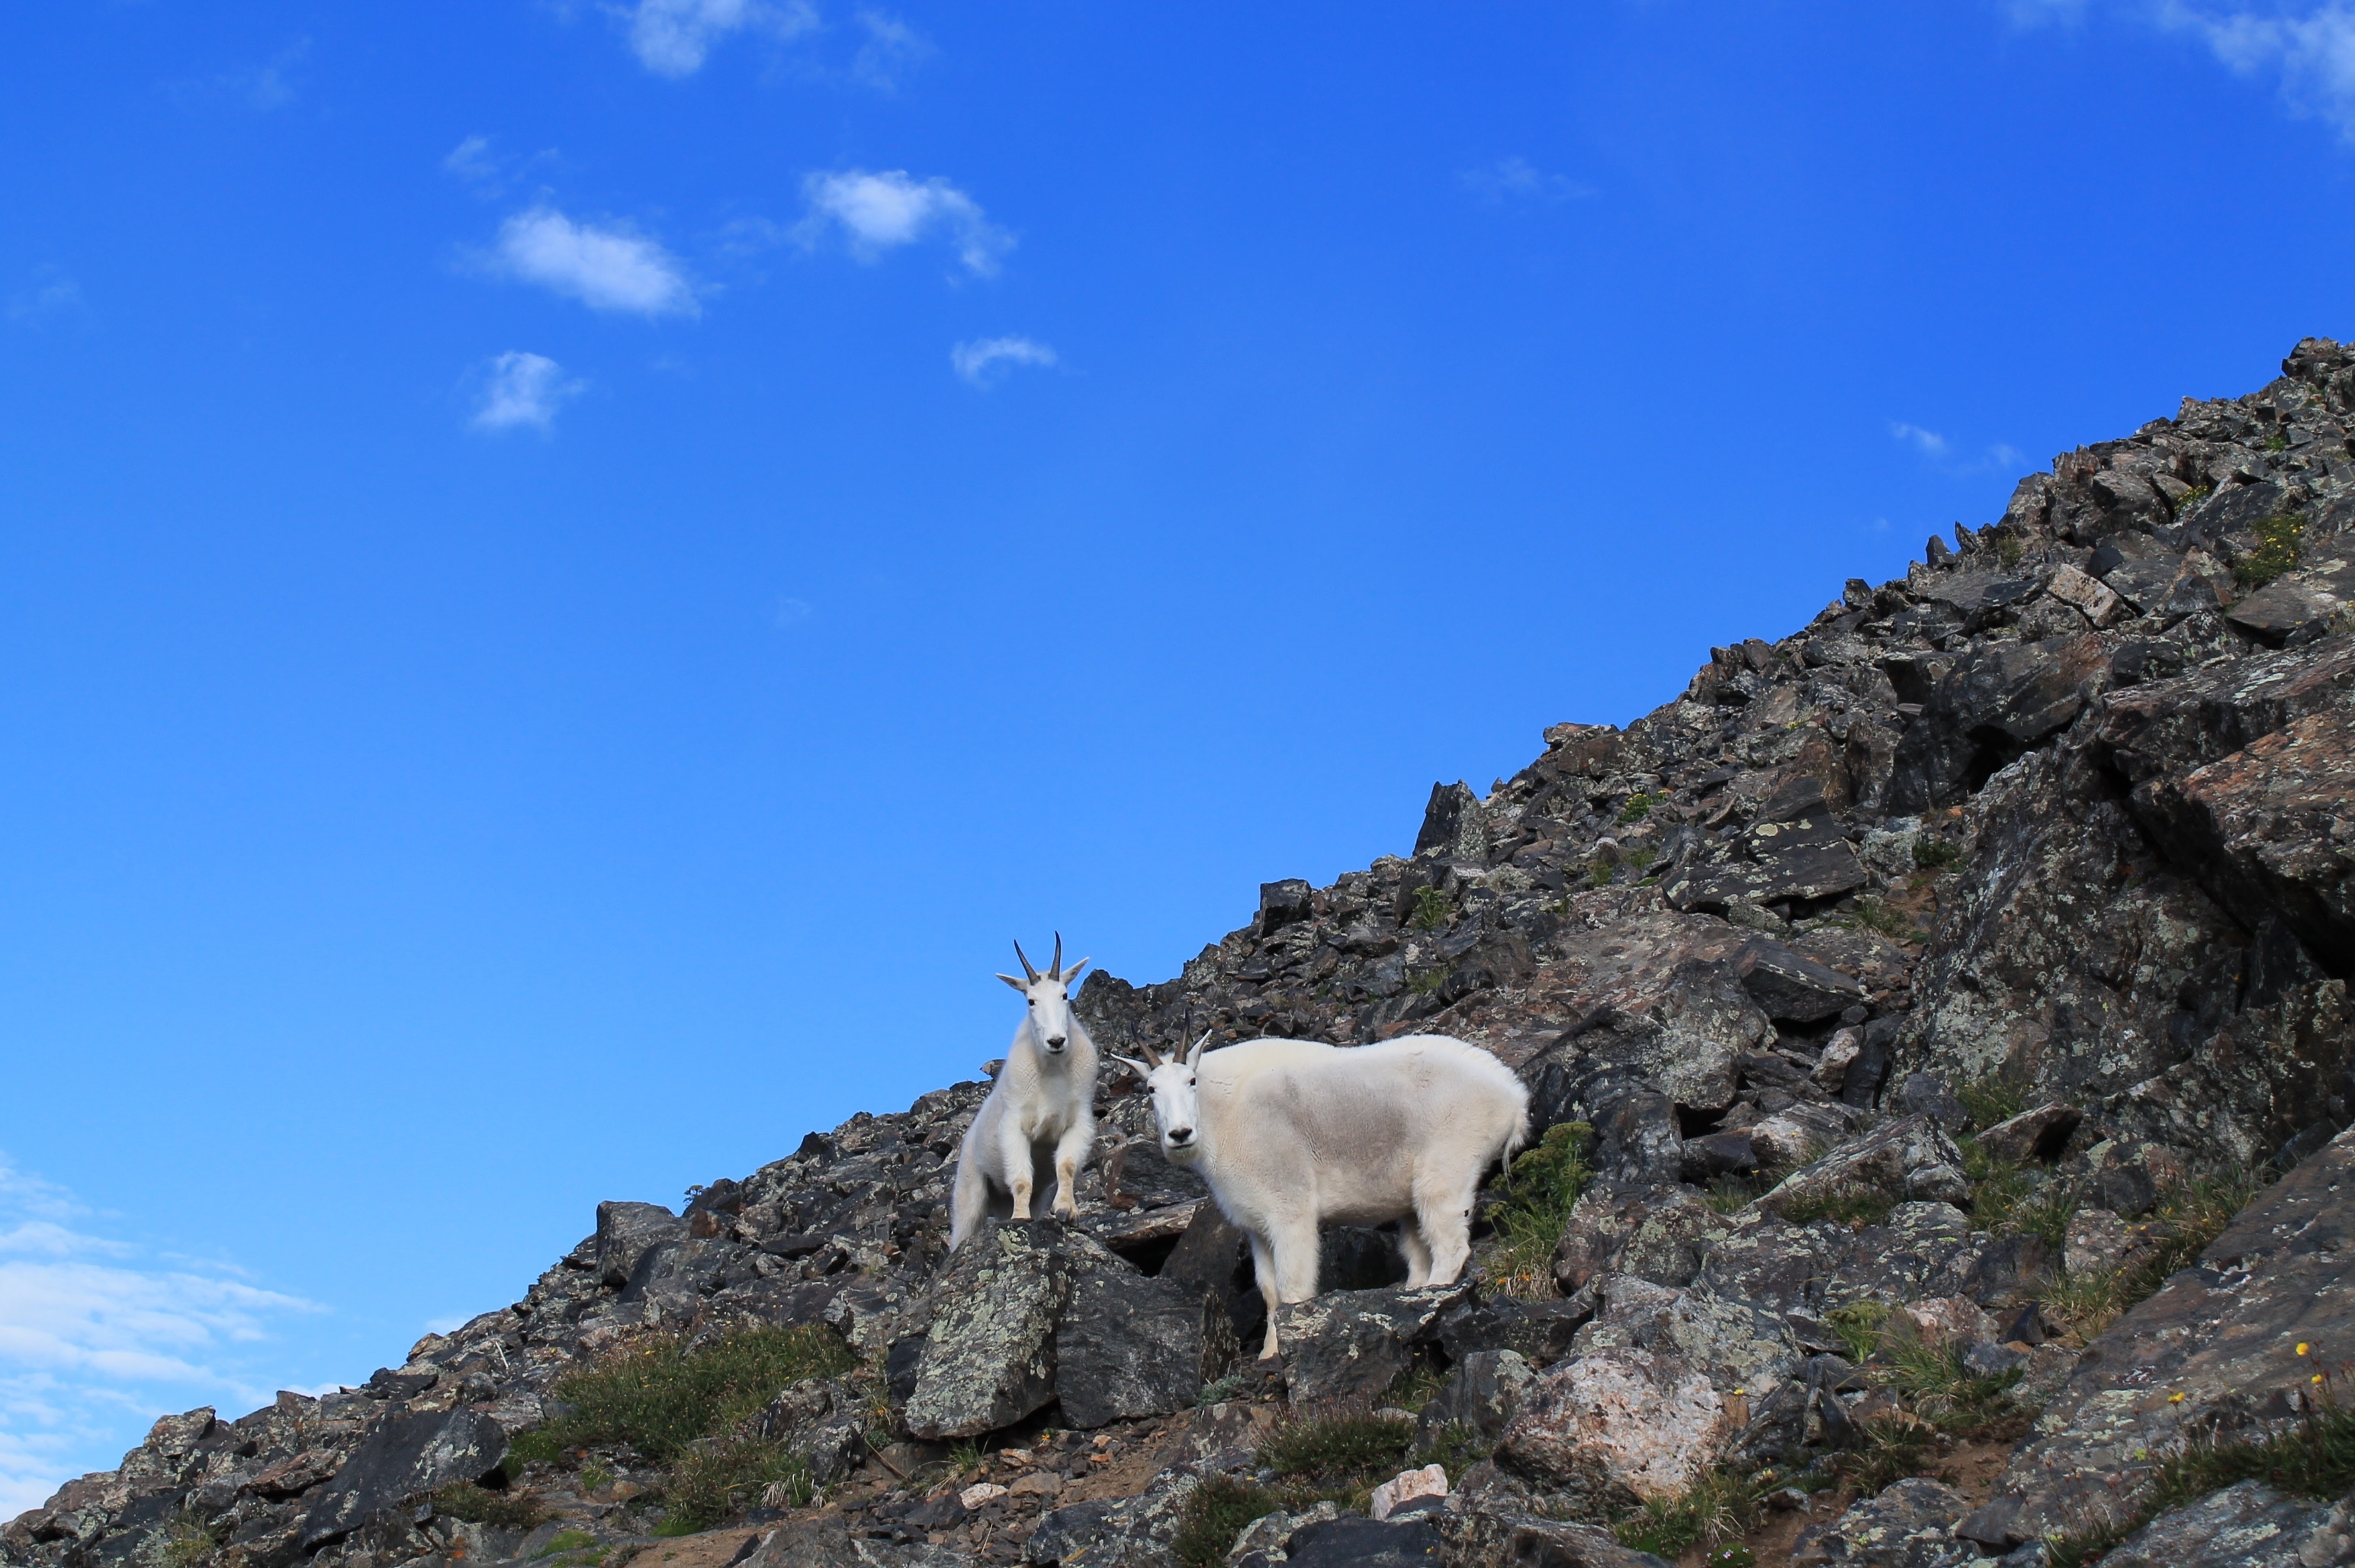
landscape, nature, wilderness, mountain, peak, mountain range, wildlife, goat, high, natural, mammal, alpine, rocky, ridge, life, mountain goat, colorado, alps, animals, plateau, mountain goats, mountainous landforms